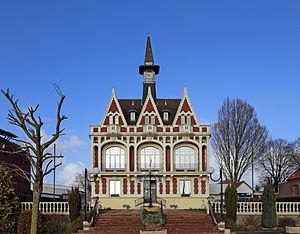
Vimy (département du Pas-de-Calais, France)
Vimy est une commune française située dans le département du Pas-de-Calais en région Hauts-de-France.